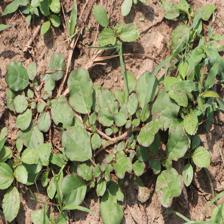
Label: BroadLeafWeed